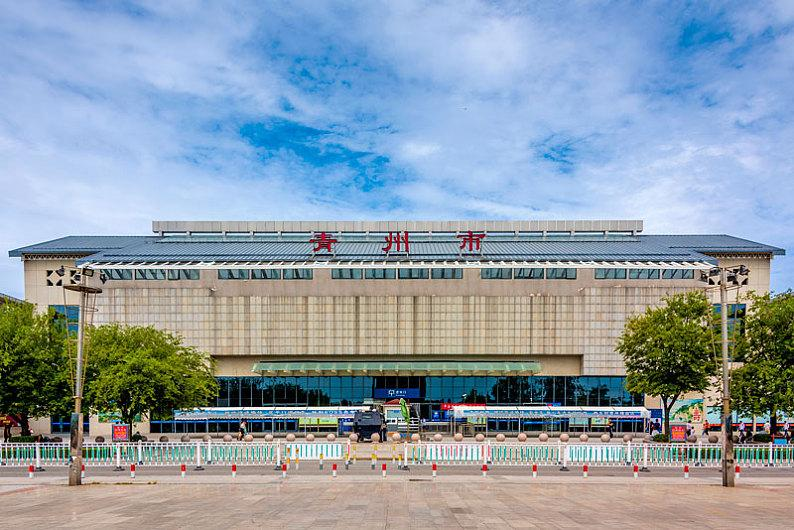
地标名称：青州市站
所在城市：潍坊市·青州市